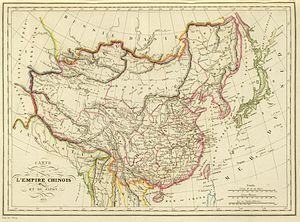
L'histoire de la Chine commence avec l'apparition de l'écriture, vers 1 500 avant l’ère commune, peu après l'émergence des premières cités. Les écrits sont d'abord rares et ne se répandent qu'au cours du Iᵉʳ millénaire av. J.-C. La civilisation chinoise s'est développée au fil des siècles, en passant progressivement de rites ancestraux de type chamanique au taoïsme et au bouddhisme, tout en intégrant la philosophie confucéenne. L'écriture chinoise non phonétique, partagée par des langues diverses qui utilisent les mêmes signes en les prononçant différemment, a permis de créer une intercompréhension écrite entre locuteurs instruits parlant différentes langues. Lorsque la Chine fut conquise à plusieurs reprises par des tribus nomades venues du Nord ou de l'Ouest, comme les Mongols au XIIIᵉ siècle, les envahisseurs adoptèrent les coutumes chinoises et utilisèrent le système administratif en place pour gouverner à leur profit l'empire de Chine.
Le Tibet sous la tutelle des Qing désigne la période pendant laquelle la région fut structurellement, militairement et administrativement contrôlée à des degrés divers par la dynastie Qing, établie sur l'ensemble de la Chine par les Mandchous. Instaurée après que l'armée Qing eut défait les Dzoungars qui occupaient le Tibet, cette tutelle, qui conférait au gouvernement du dalai-lama un certain degré d'autonomie politique, prit fin quelque deux siècles plus tard, avec la chute de l'Empire en 1912. Un résident impérial, l’amban, était stationné avec une escorte militaire à Lhassa, d'où il faisait des rapports au Lǐfàn Yuàn, un bureau gouvernemental des Qing qui supervisait les régions frontalières de l'Empire.